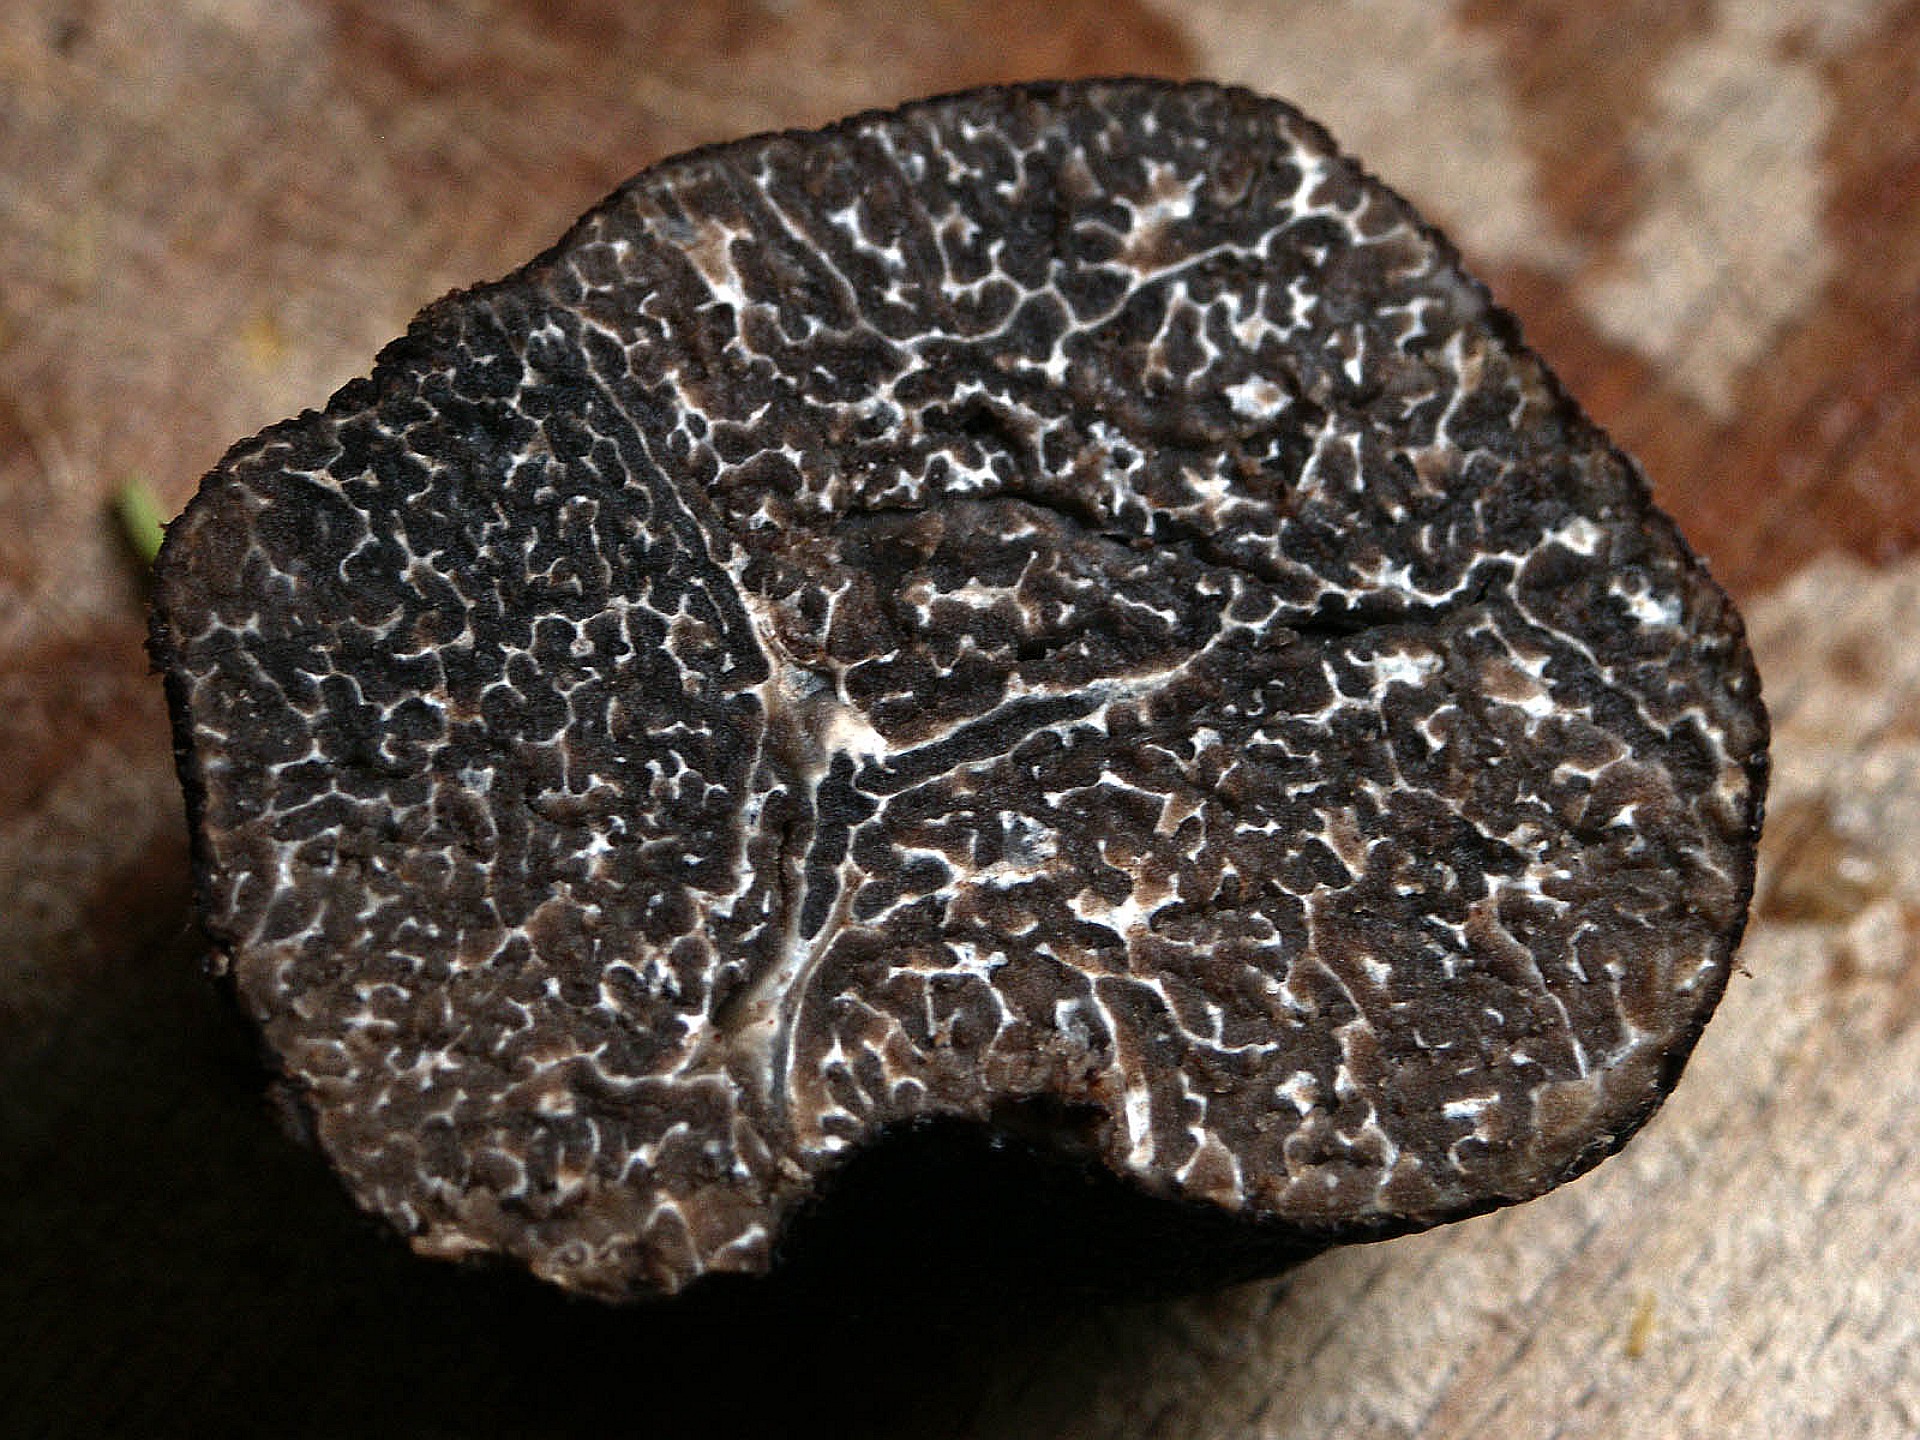
rock, dark, underground, food, mushroom, black, meat, expensive, tuberous, fruiting bodies, mineral, taste, award, cross section, mushroom genus, organism, delicacy, marbled, truffle, spherical, tuber, valuable, globose, nutty, dark brown, edible mushroom, mycorrhiza, real truffle, related truffle, sought after, spherical nodular, trama, plektenchym, plaiting materials, translucent fabric, w rzpilz, winter truffle, tuber brumale